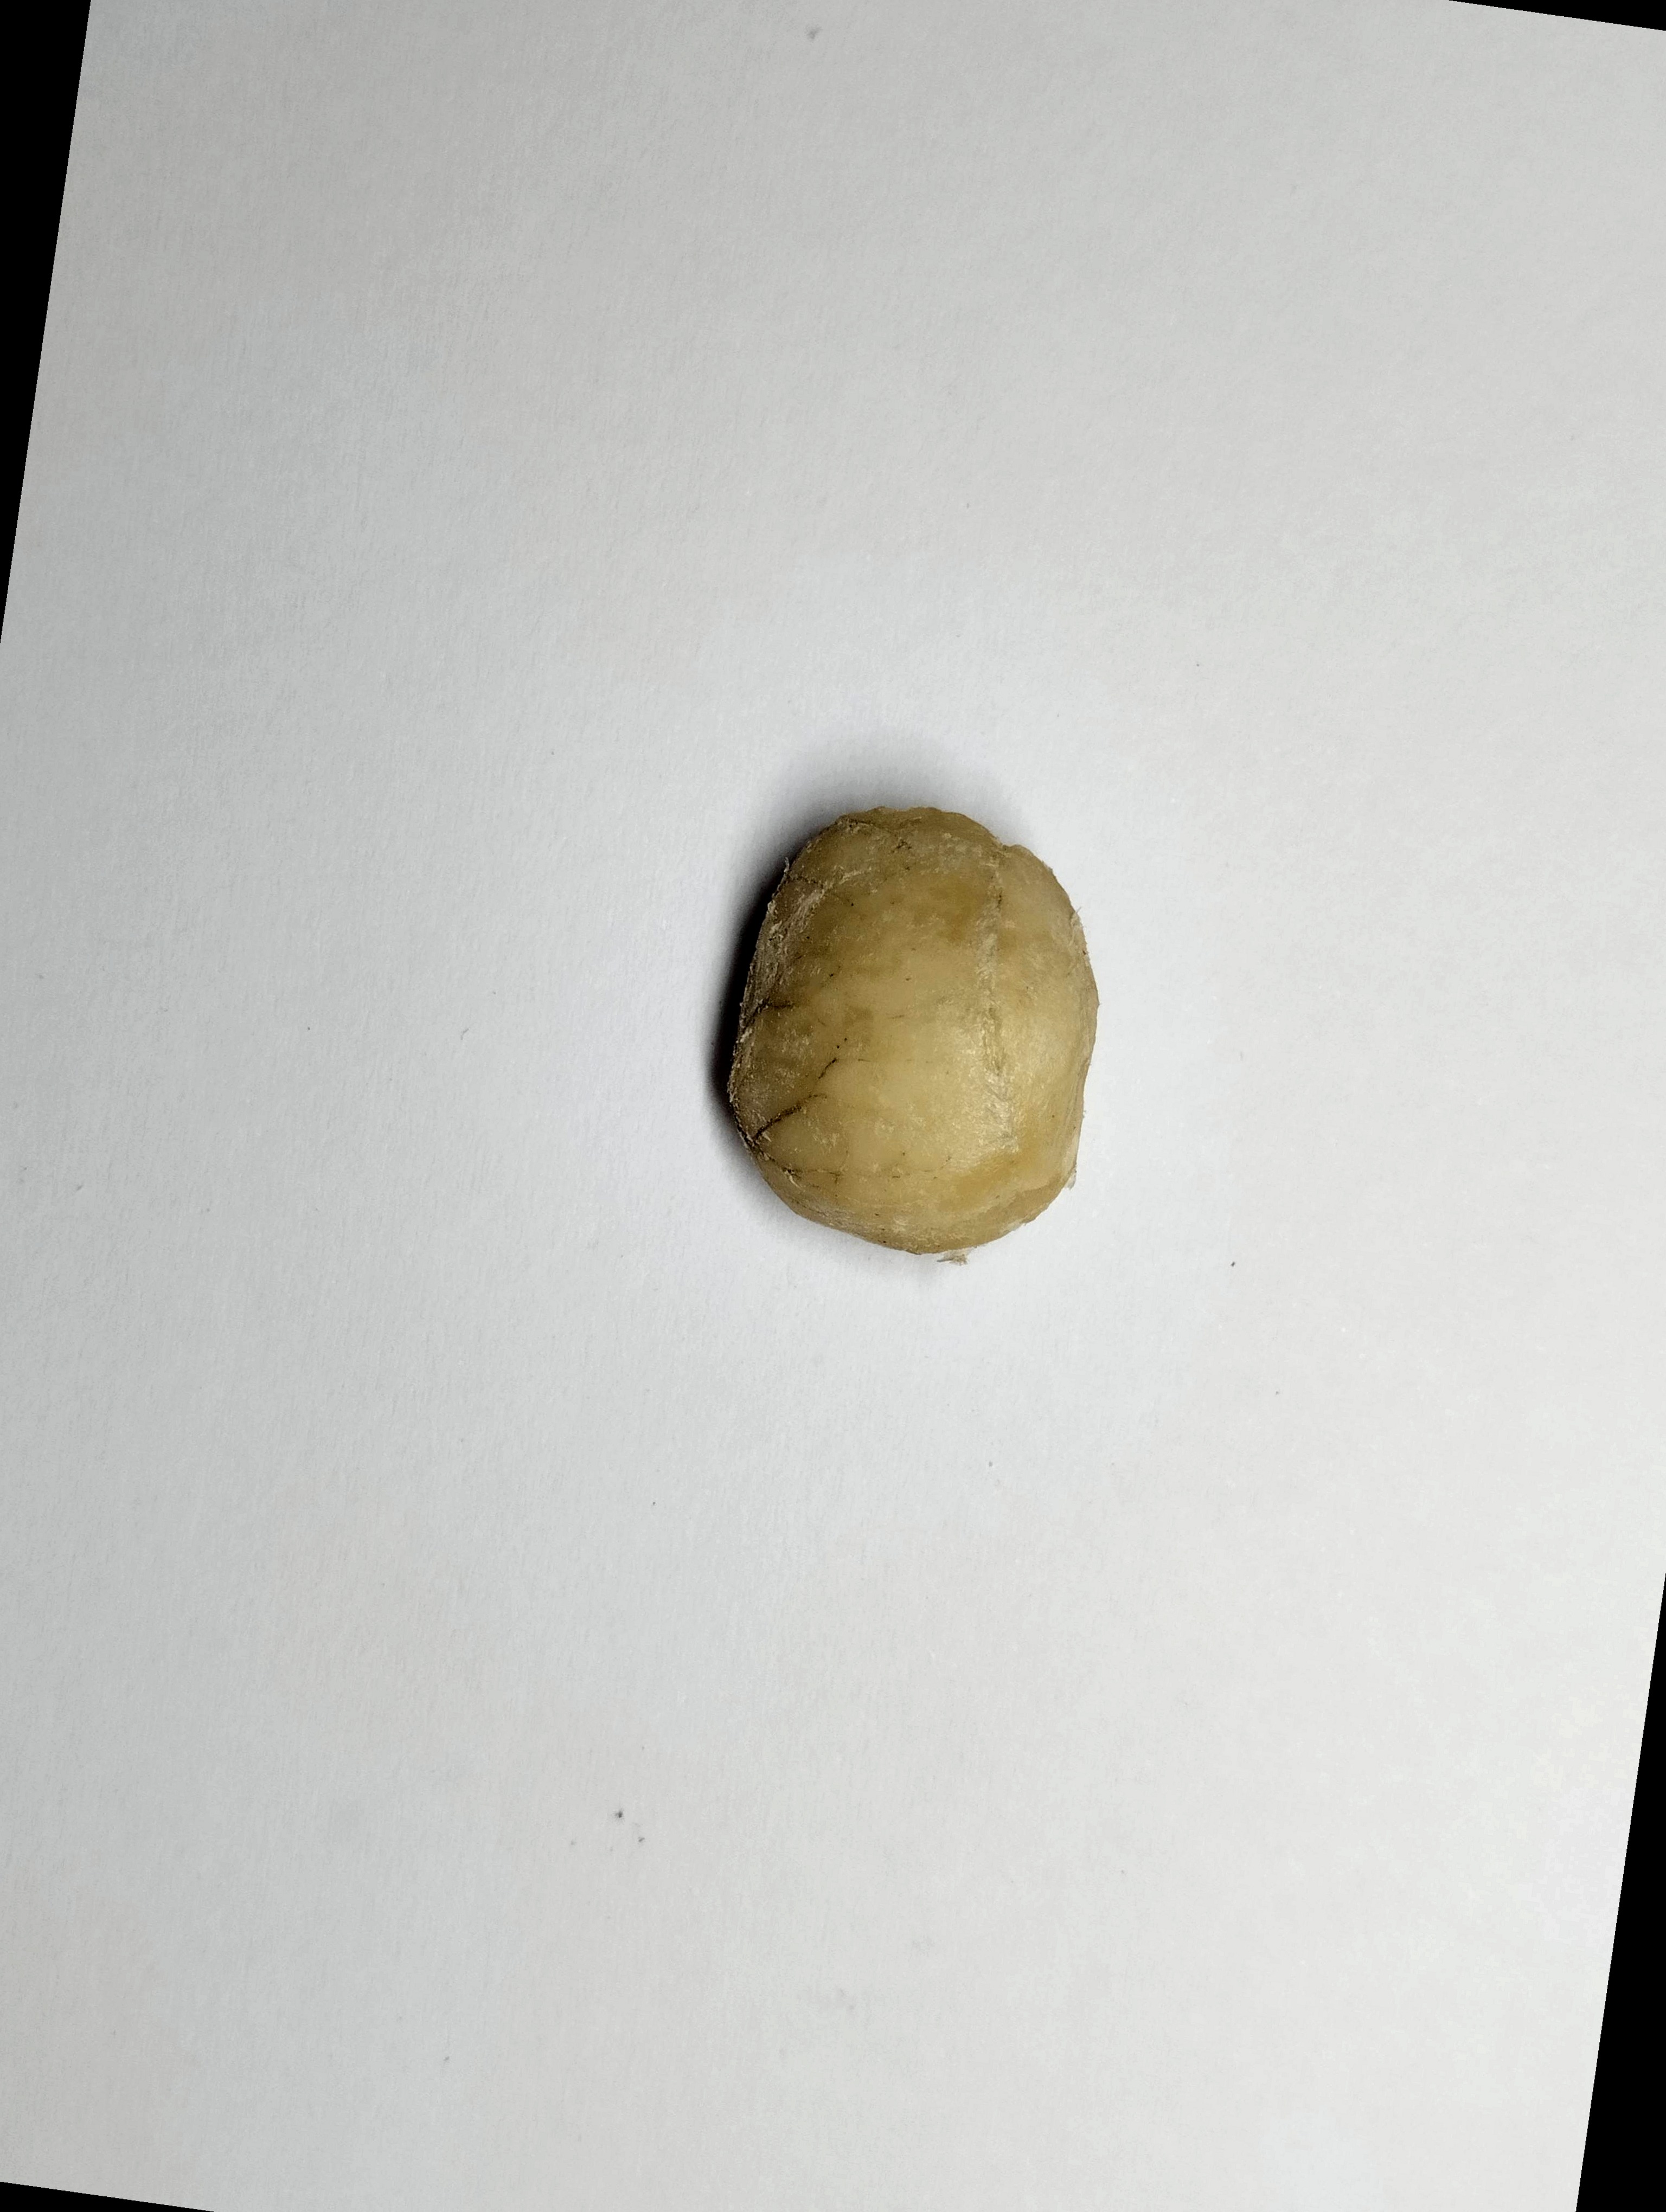
Label: bagus (good seed)